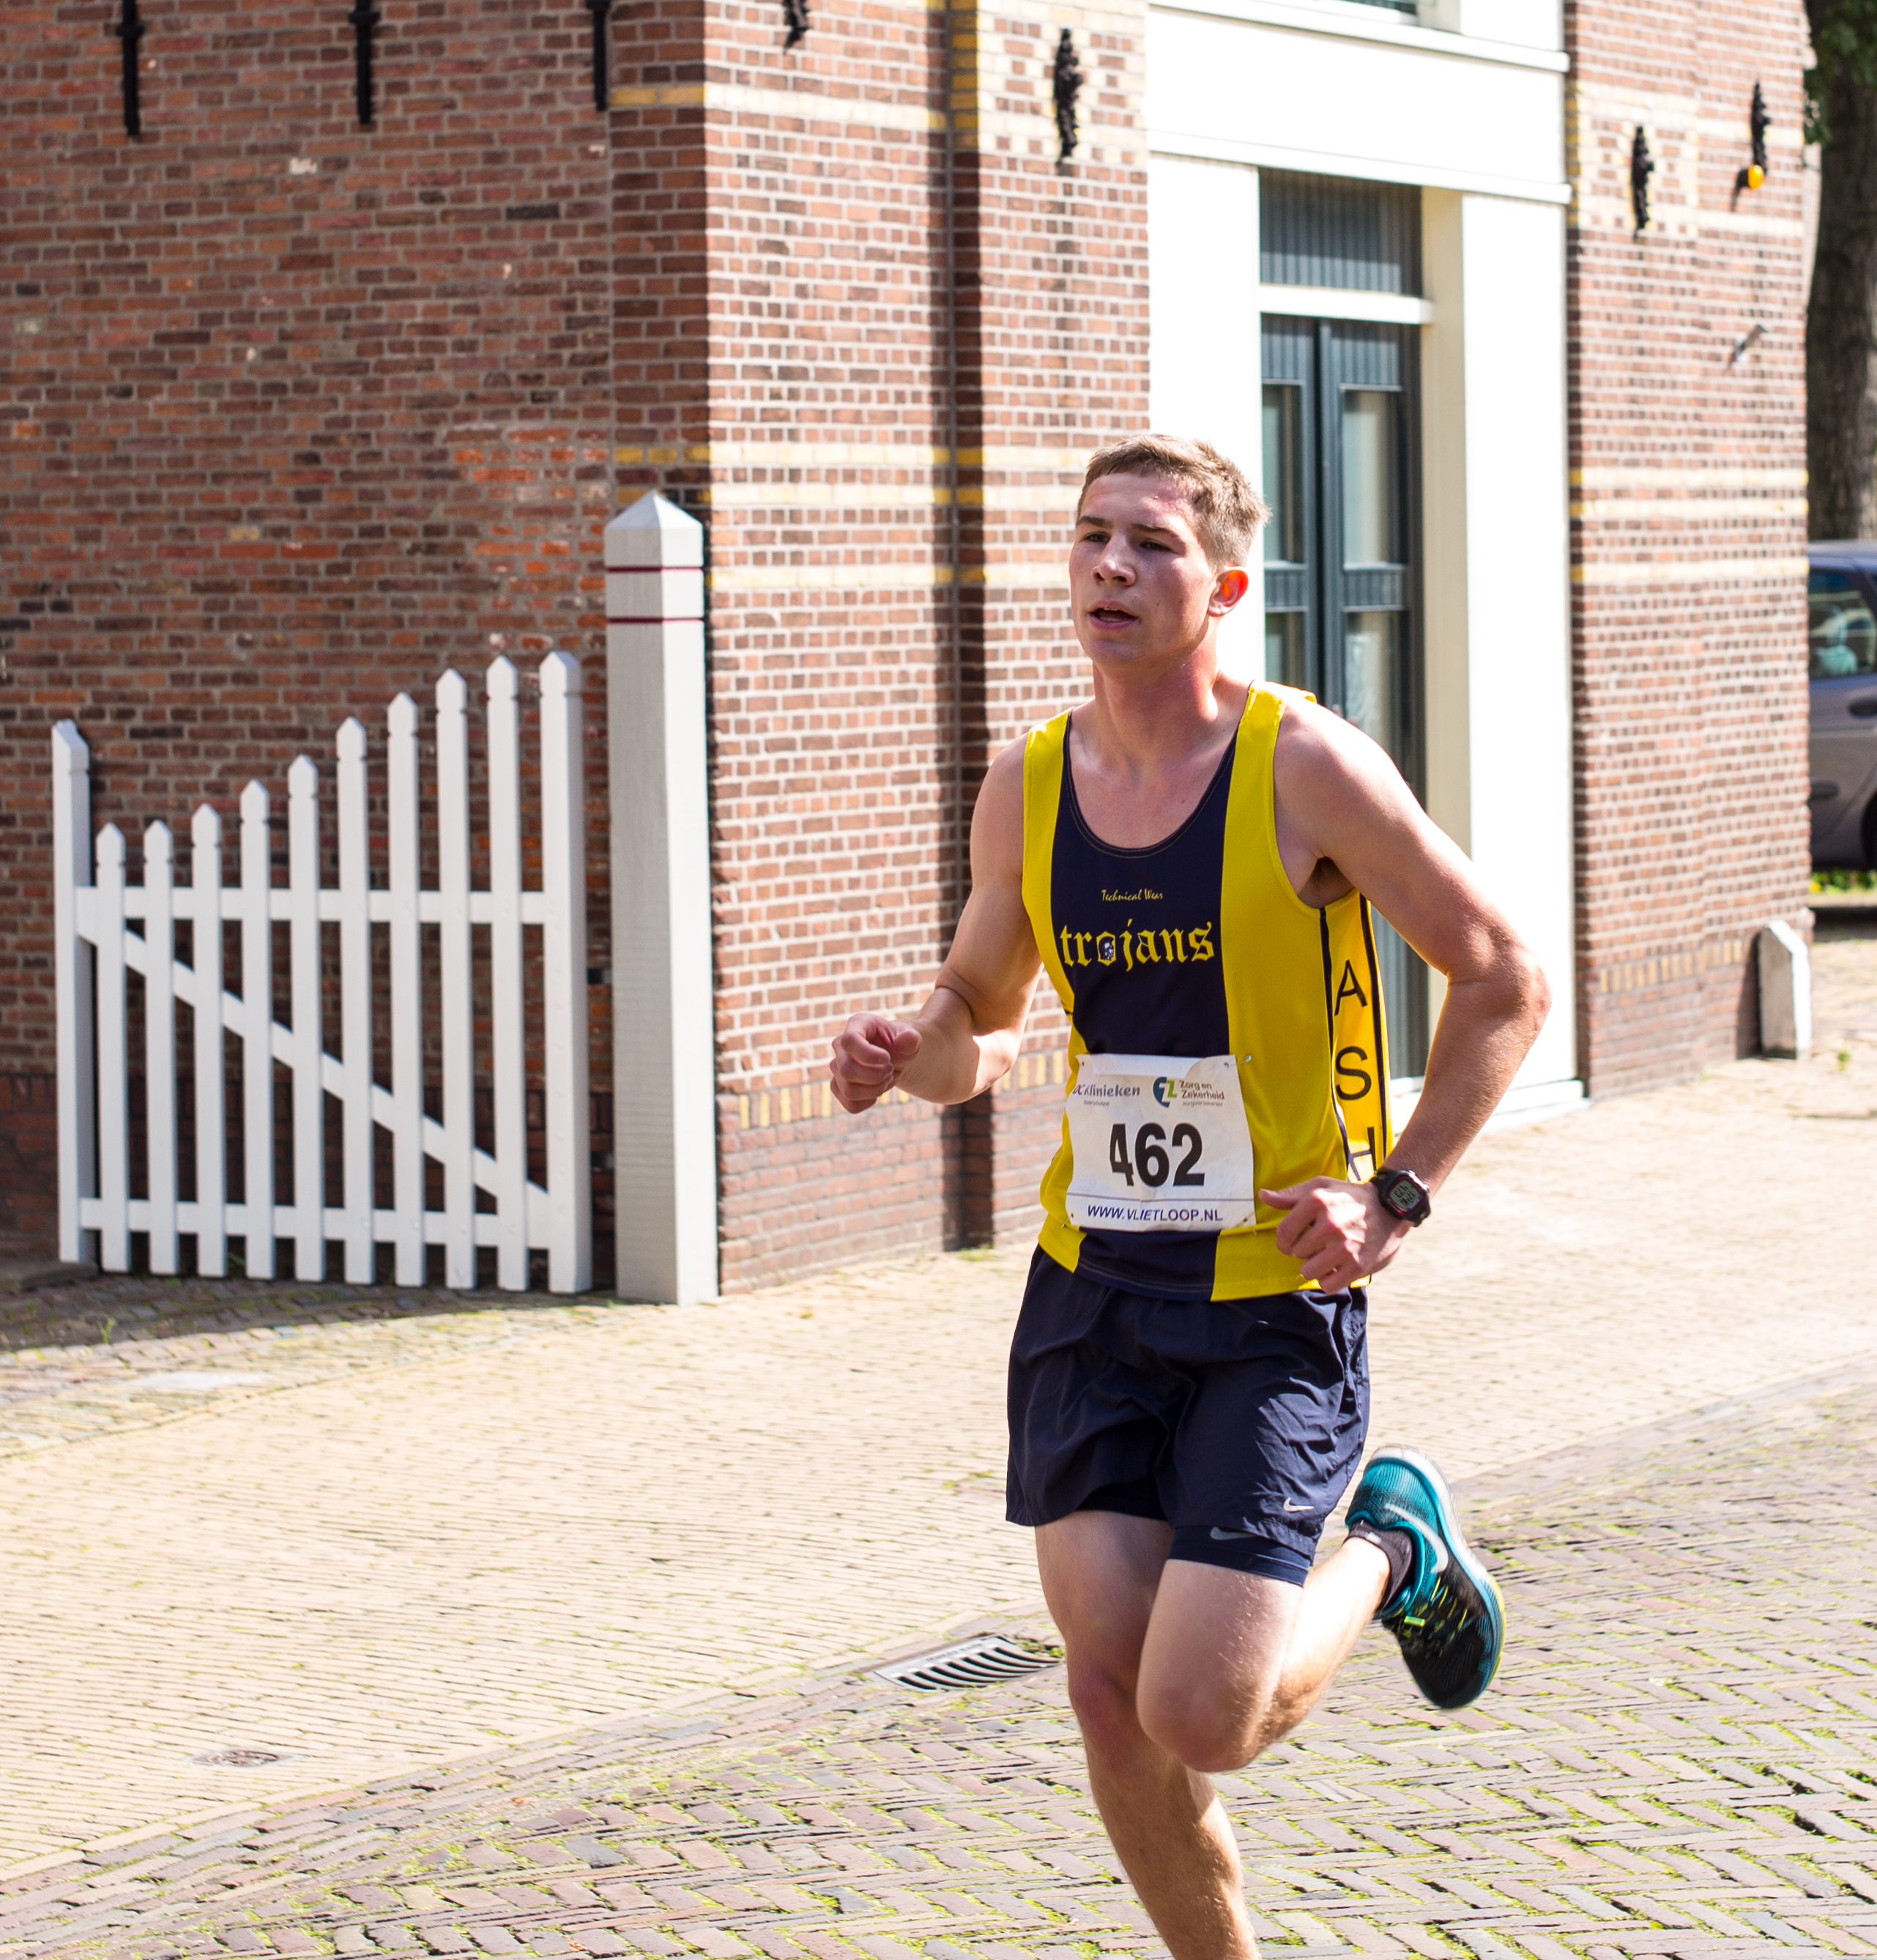
person, sport, running, run, country, recreation, europe, high, jogging, runner, cross, race, competition, holland, hague, netherlands, girls, marathon, m, american, sports, dutch, boys, 50, school, runners, endurance, leica, 240, summilux, varsity, athletics, loopen, physical exercise, outdoor recreation, human action, individual sports, endurance sports, ultramarathon, duathlon, long distance running, half marathon